Massachusetts General Court

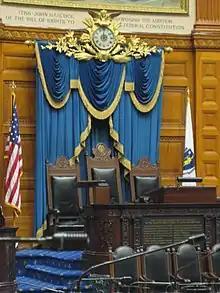
Chamber of the Massachusetts House of Representatives

The earliest history of the General Court is in the original charter of 1629. Massachusetts Bay Colony, one of the original Thirteen Colonies, was a royally chartered joint stock company founded in 1628 in London. Much like other joint-stock companies of the time the first General Court was a meeting of shareholders, known as freemen. The "Great and General Court" was to meet in London and elect its officers and members in the same manner as other colonial charted companies of the time such as the Virginia Company and the East India Company. The freemen would meet annually to elect representatives in the form of a Royal Governor, a Deputy Governor, and a Council made from the directors of the company. These officials were to have royally assented governmental control of the colony and would be tasked with the management and defense of the colonial plantation. The first Court assembled would be made from these members to discuss and evaluate the situation of the colony.